British Army during the Second World War

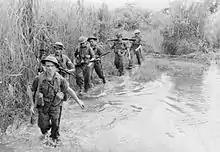
An infantry section on patrol in Burma, 1944.

The 21st Army Group, under General Bernard Montgomery and comprising the Canadian First Army, under Lieutenant-General Harry Crerar, and British Second Army, under Lieutenant-General Miles Dempsey, followed up the American break out, trapping the German 7th Army and 5th Panzer Army in the Battle of the Falaise Pocket, capturing some 50,000 German prisoners of war. The River Seine was reached on 19 August, bringing the Battle of Normandy to an end.